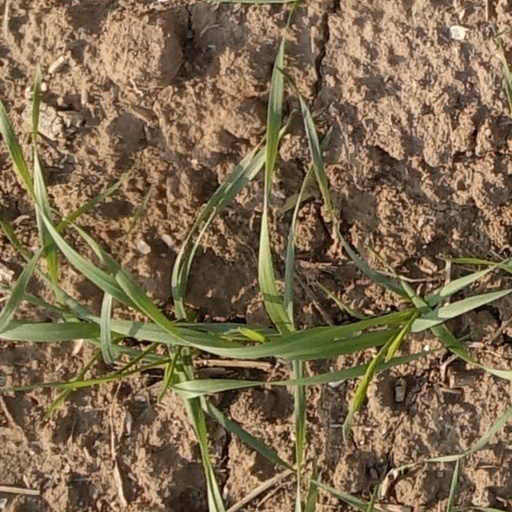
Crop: wheat